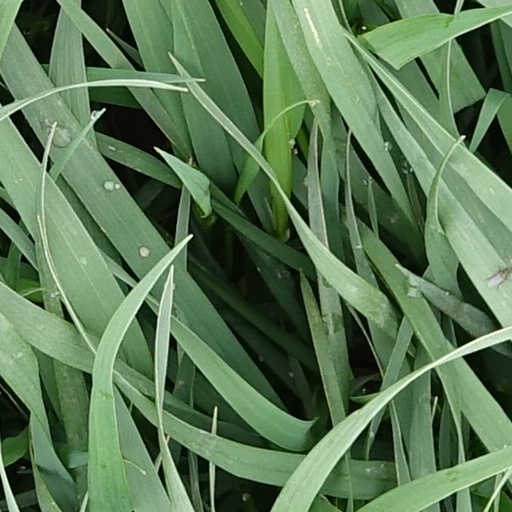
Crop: wheat